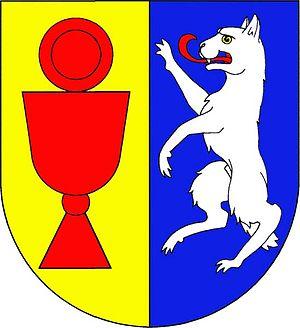
Přestavlky est une commune du district de Litoměřice, dans la région d'Ústí nad Labem, en Tchéquie. Sa population s'élevait à 284 habitants en 2018.